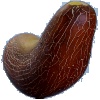
Label: Cucumber Ripe 1